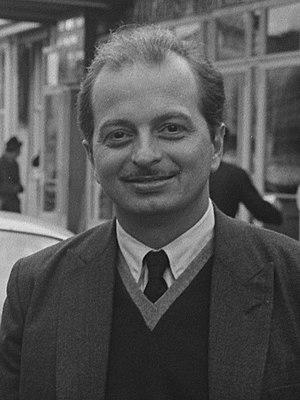
Luiz Bonfá était un guitariste et compositeur brésilien d'une partie de la musique du film Orfeu Negro.
La bossa nova, ou bossanova, ou bossa-nova, familièrement la « bossa », est un genre musical issu du croisement de la samba et du cool jazz ayant émergé à la fin des années 1950 à Rio de Janeiro au Brésil et qui est devenu l'un des styles musicaux brésiliens les plus connus dans le monde. La bossa nova se popularise significativement à partir du début des années 1960, d'abord au Brésil puis aux États-Unis et en Europe.